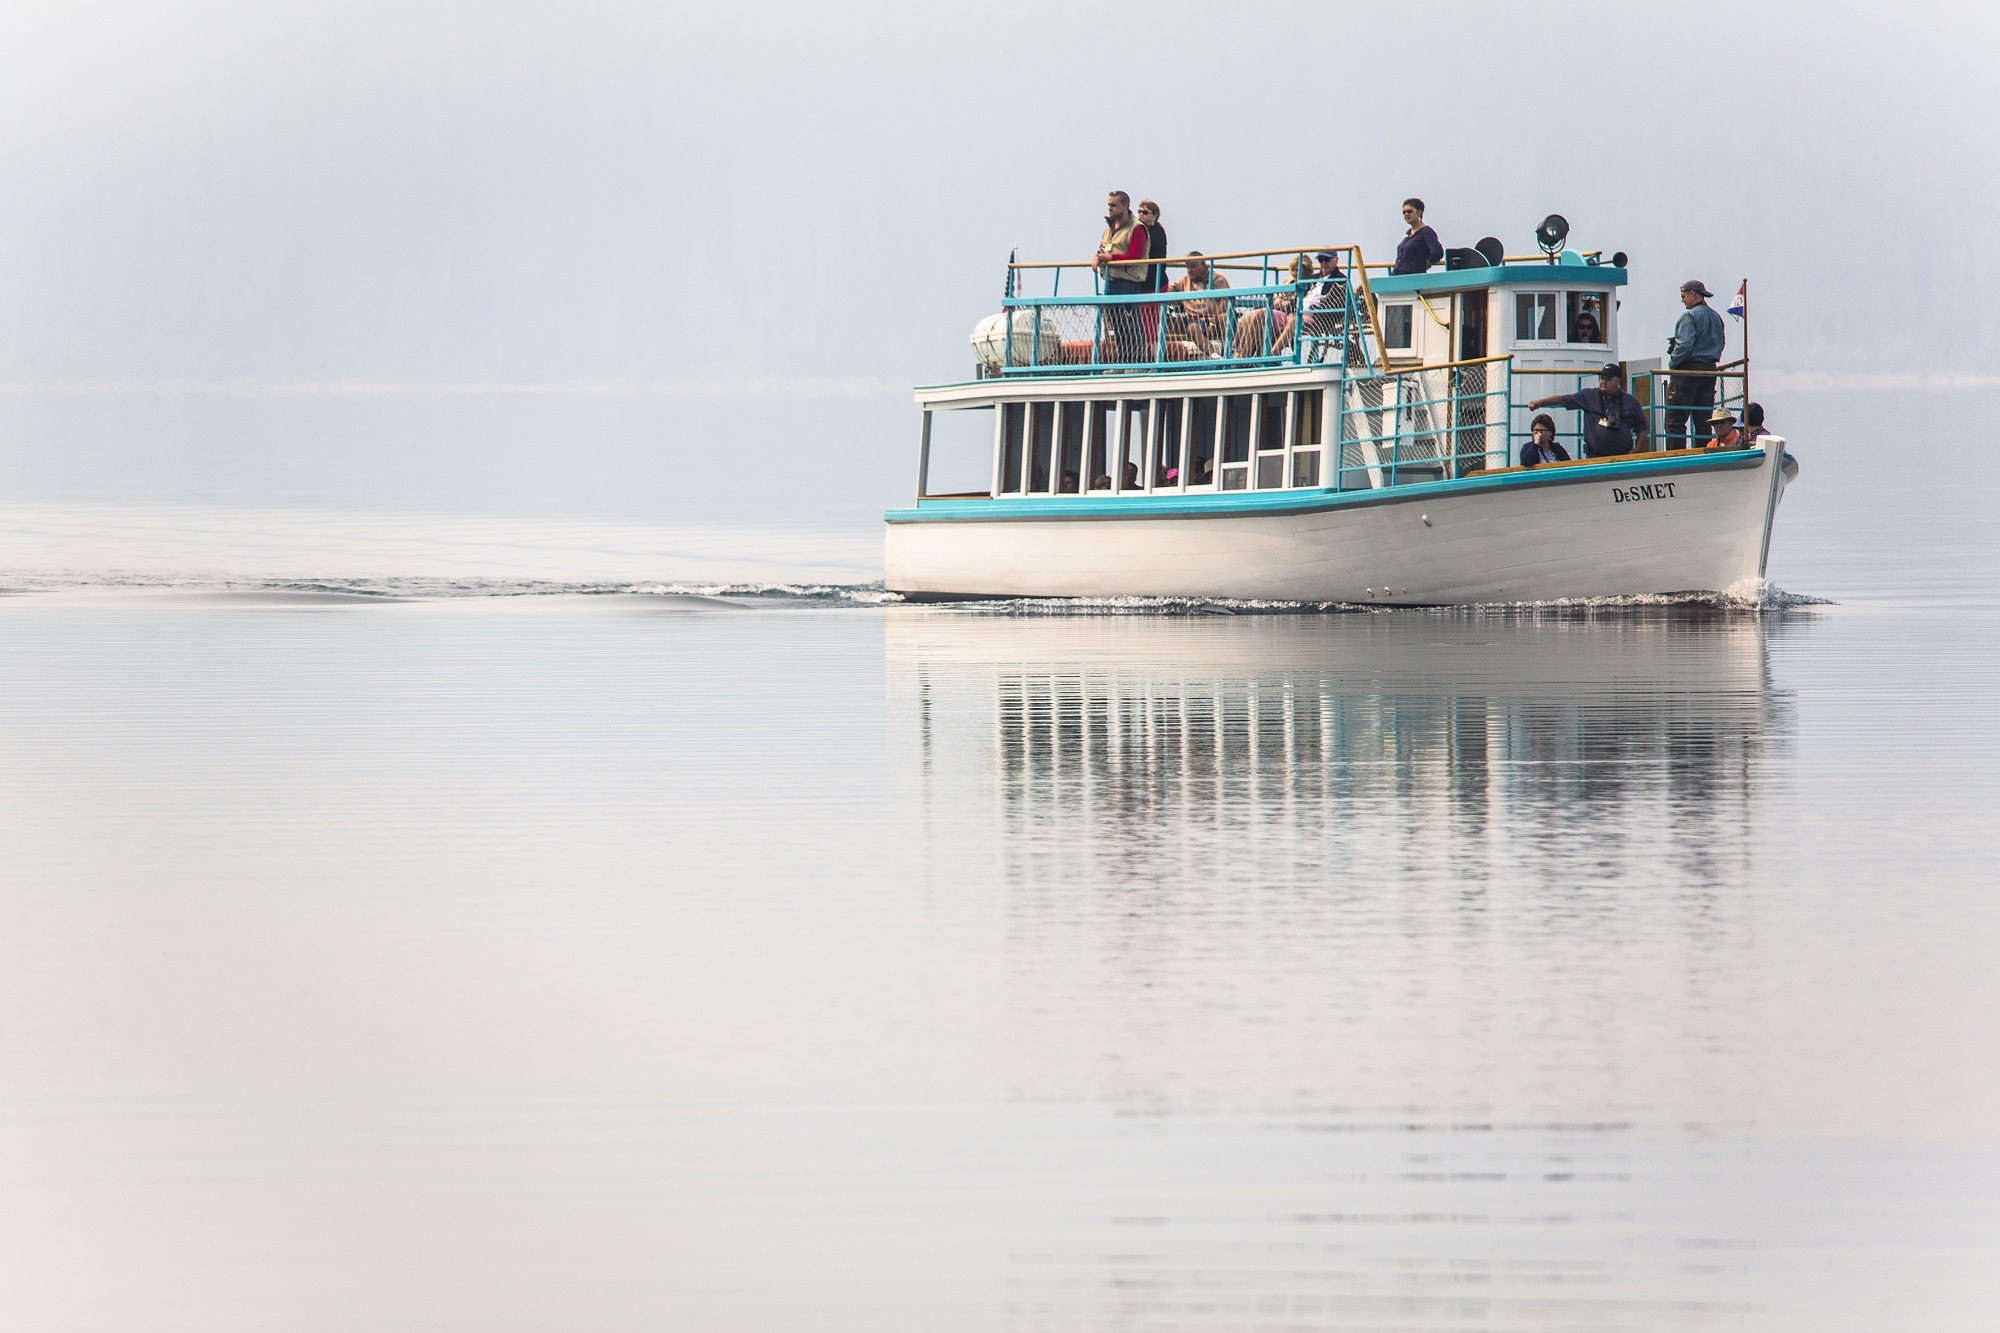
sea, water, boat, ship, recreation, reflection, vehicle, usa, historic, cargo ship, ferry, fun, quiet, watercraft, touring, montana, glacier national park, lake mcdonald, wooden boat, motor ship, passenger ship, desmet